Culture of Kazakhstan

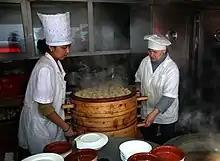
Kazakh food preparation began to develop in the 13th century

Modern Kazakh culture is mainly characterized as a synthesis of Tengrian nomadic and Islamic and European elements. Nomadic elements derived from predecessors, such as the Huns, First Turkic Khaganate, Golden Horde and Kazakh Khanate. Nomadism largely shaped its peculiar music, clothing, jewelry and oral literature. Kazakh culture also seems to be strongly influenced by the nomadic Scythians.